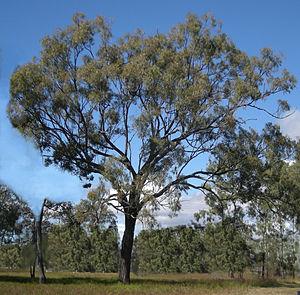
Eucalyptus crebra est un Eucalyptus de grande taille.